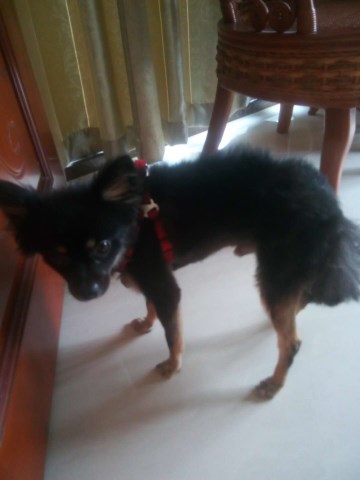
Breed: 1936-n000005-Pomeranian